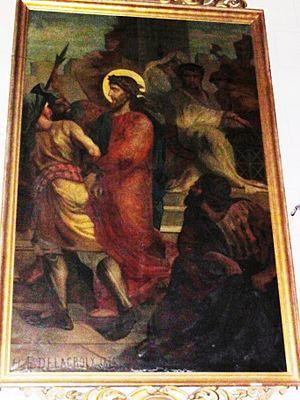
Solesmes (Nord, Fr) chemin de Croix par Delacroix, station 01
Solesmes est une commune française, située dans le département du Nord en région Hauts-de-France. Ses habitants sont appelés les Solesmois. Leur nom jeté est les Seringueux.